Sky position (RA, Dec in degrees): 217.966, -3.128
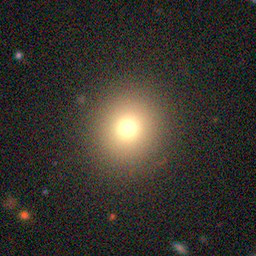
Galaxy morphology: Round Smooth Galaxies